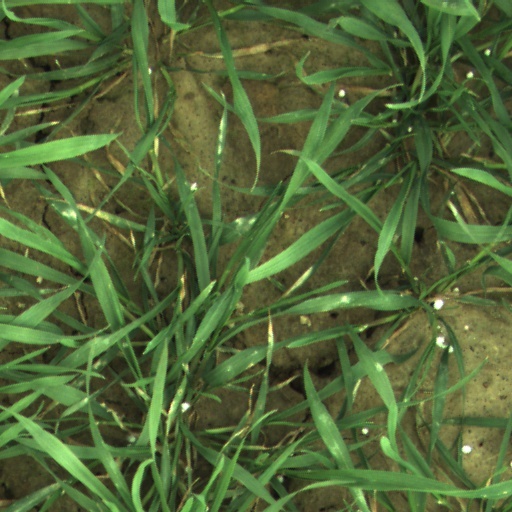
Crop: wheat